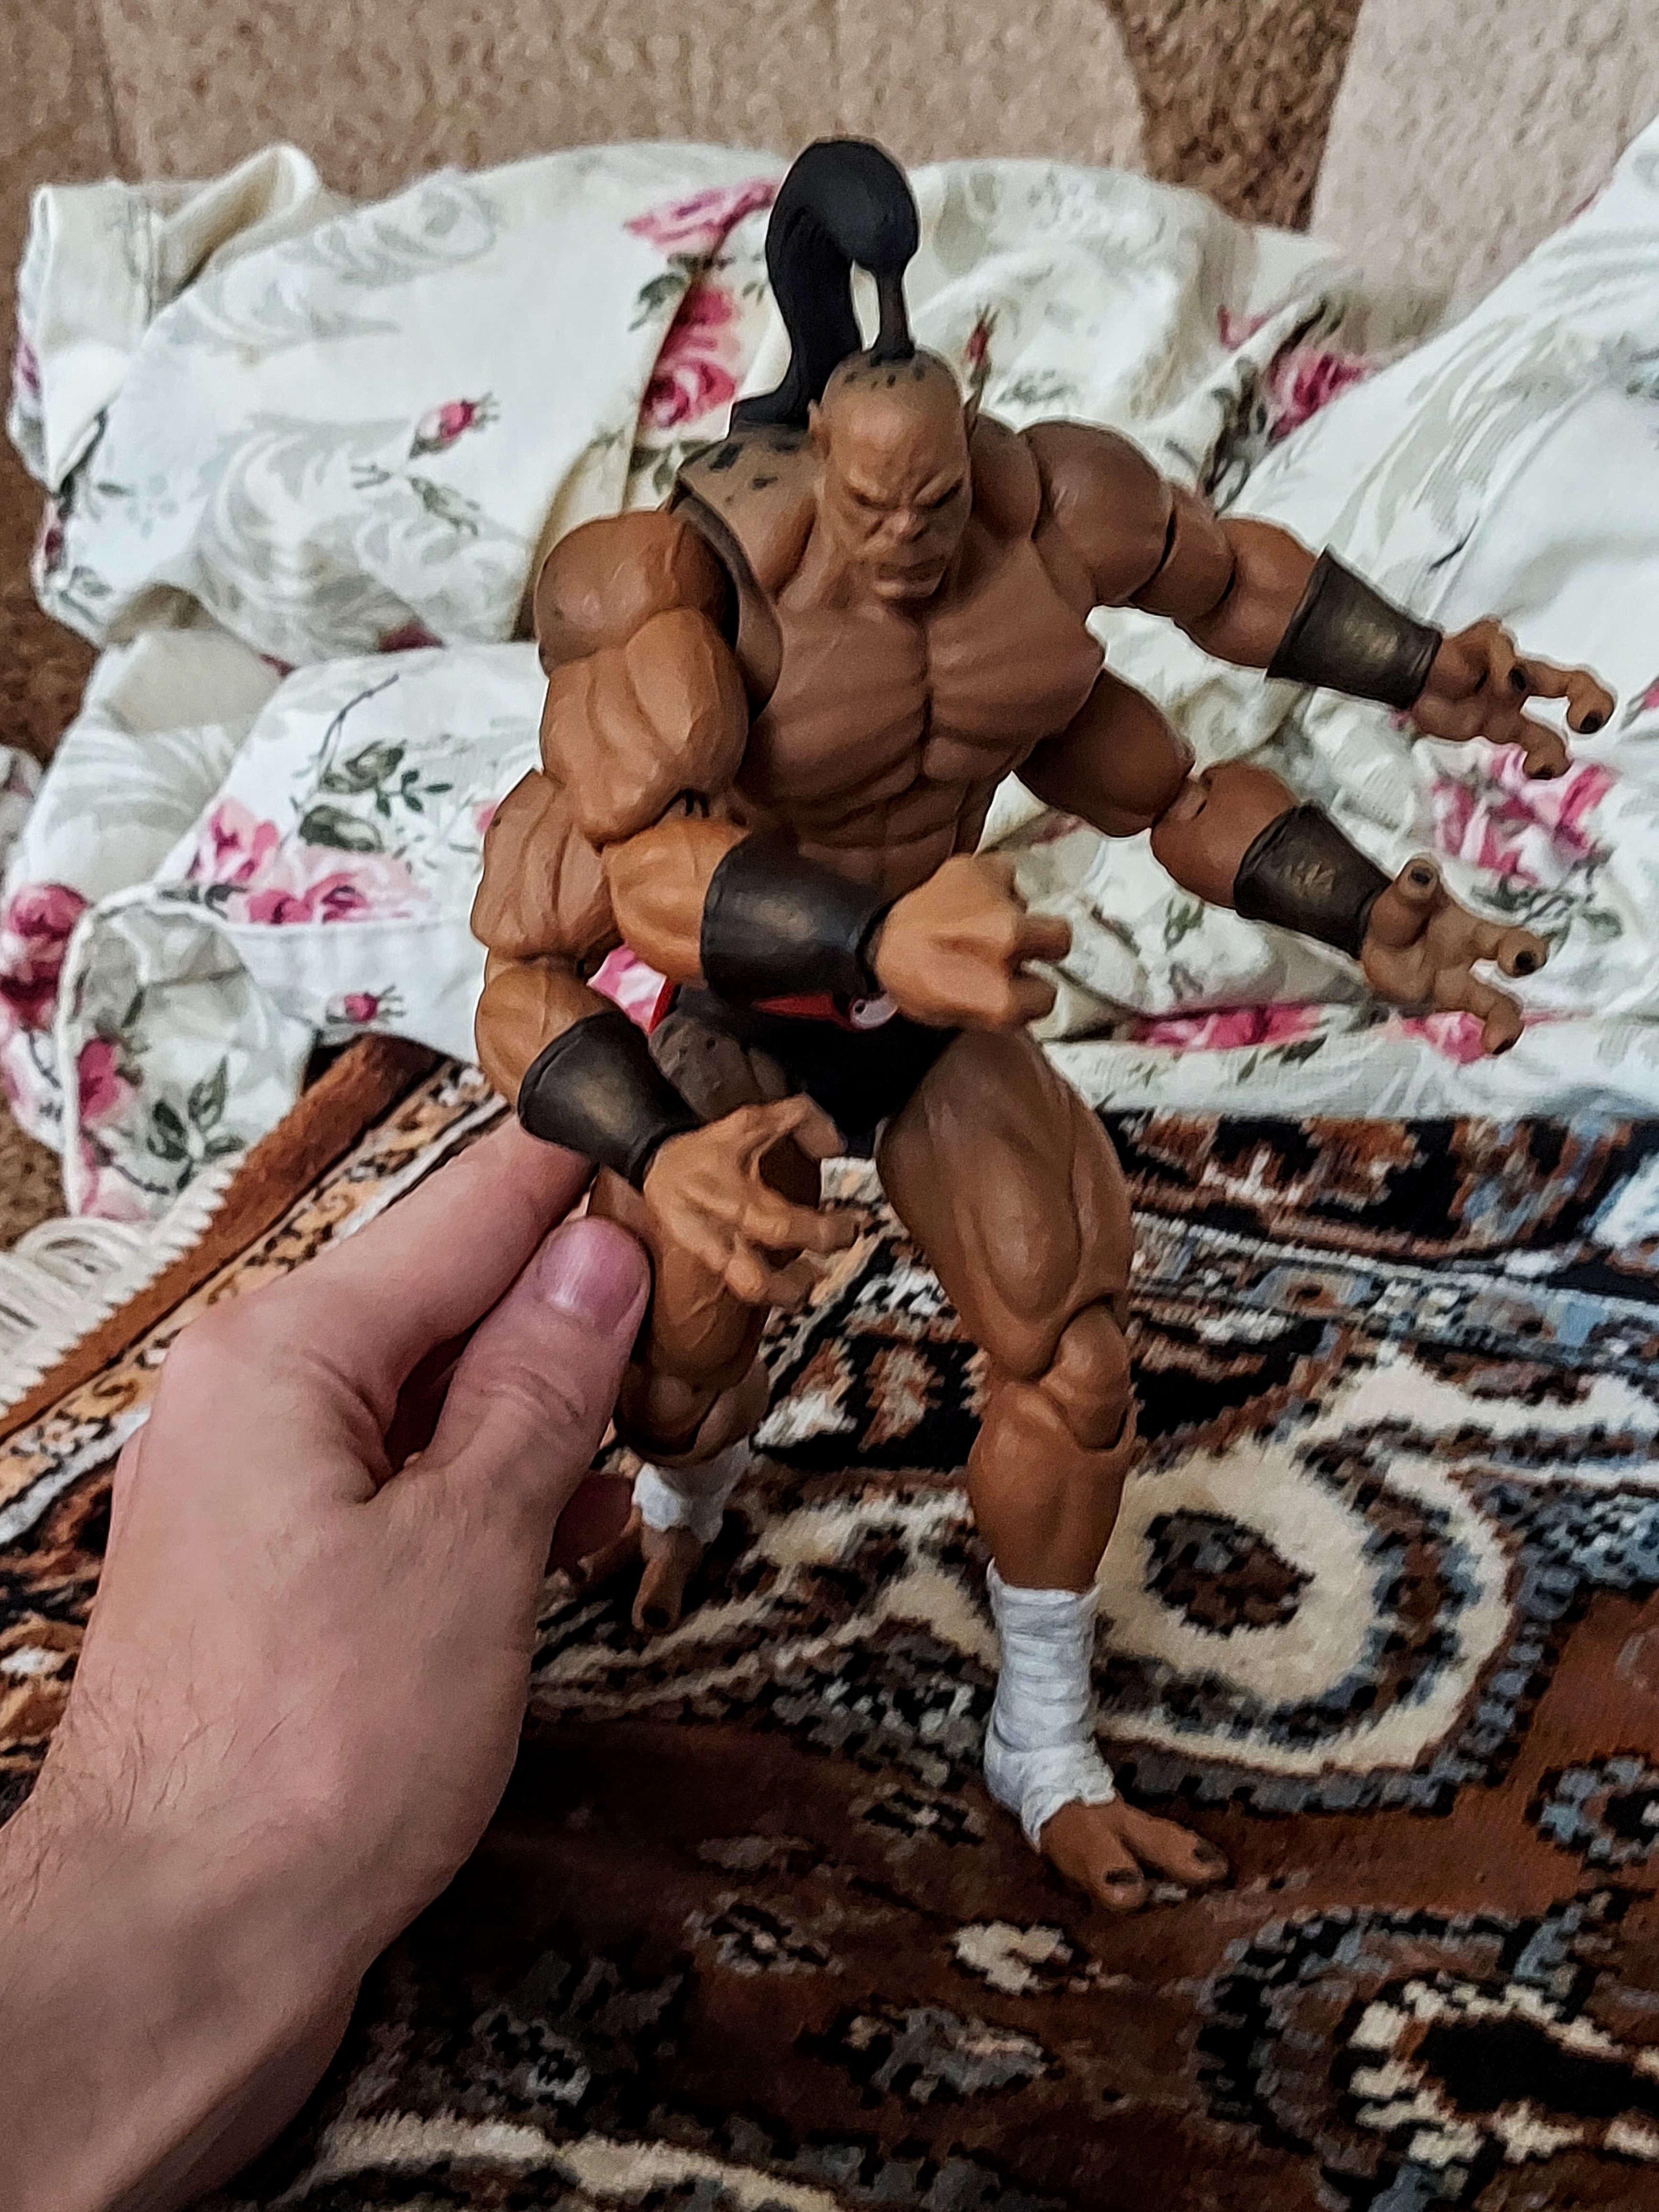
Shokan, storm, collectibles, warrior, fighter, action, figure, shorts, textile, thigh, finger, toy, underpants, undergarment, linens, human leg, Barechested, event, chest, nail, contact sport, barefoot, abdomen, illustration, fun, lingerie, child, flesh, bedding, briefs, room, fictional character, recreation, pillow, tradition, bed sheet, action figure, fashion accessory, t shirt, combat sport